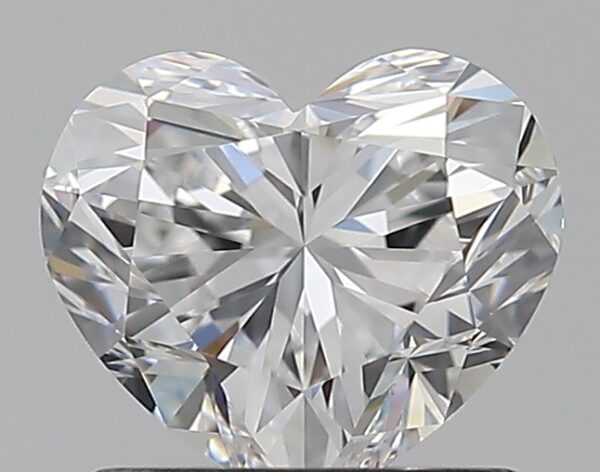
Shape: heart
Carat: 1
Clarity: VVS2
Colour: D
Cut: VG
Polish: EX
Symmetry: EX
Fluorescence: N
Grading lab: GIA
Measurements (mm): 5.83 x 6.71 x 4.13